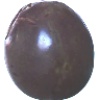
Label: Passion Fruit 1